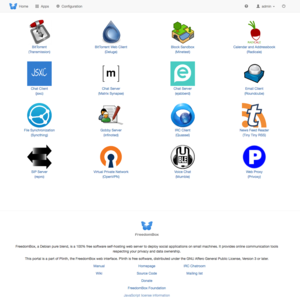
FreedomBox est un projet communautaire visant à développer, concevoir et promouvoir l'utilisation de serveurs personnels fonctionnant à base de logiciels libres pour fournir des services de réseaux sociaux distribués, courrier électronique et communications audio/video. Le projet a été annoncé par Eben Moglen devant l'Internet Society à New York le 2 février 2010.